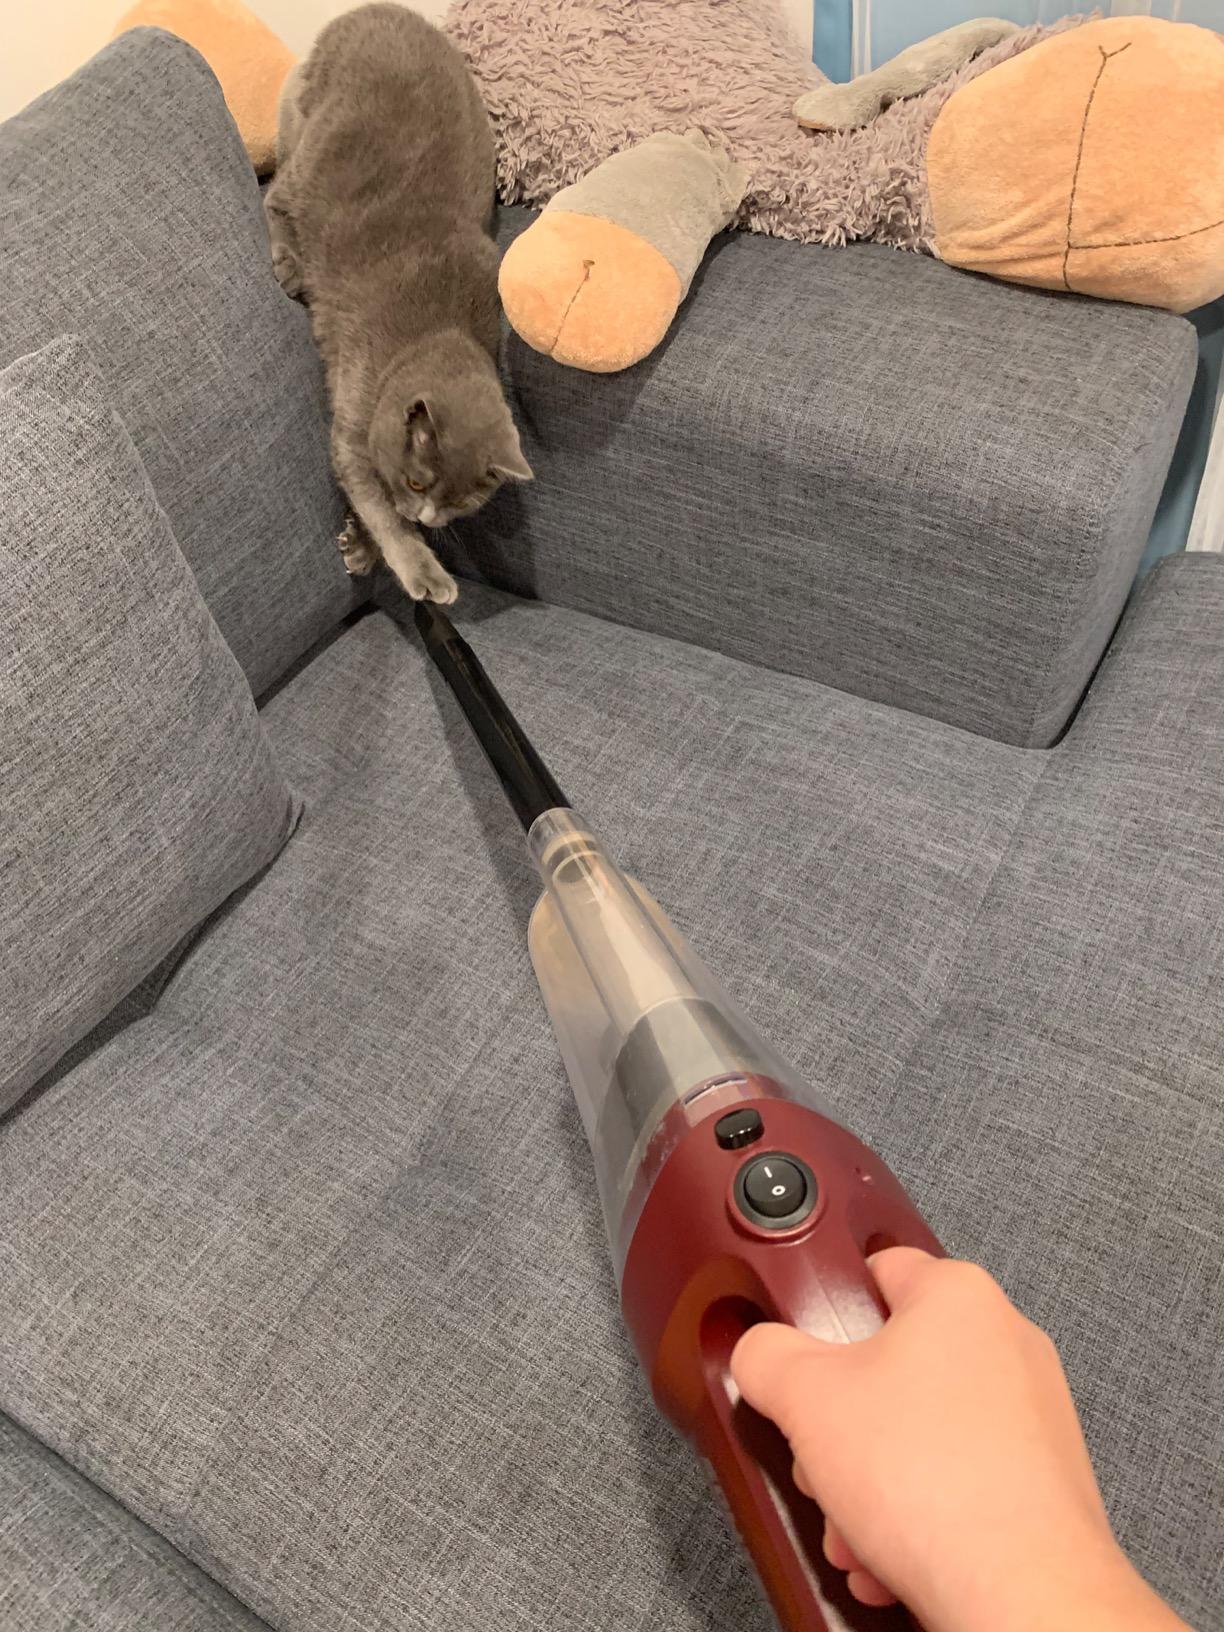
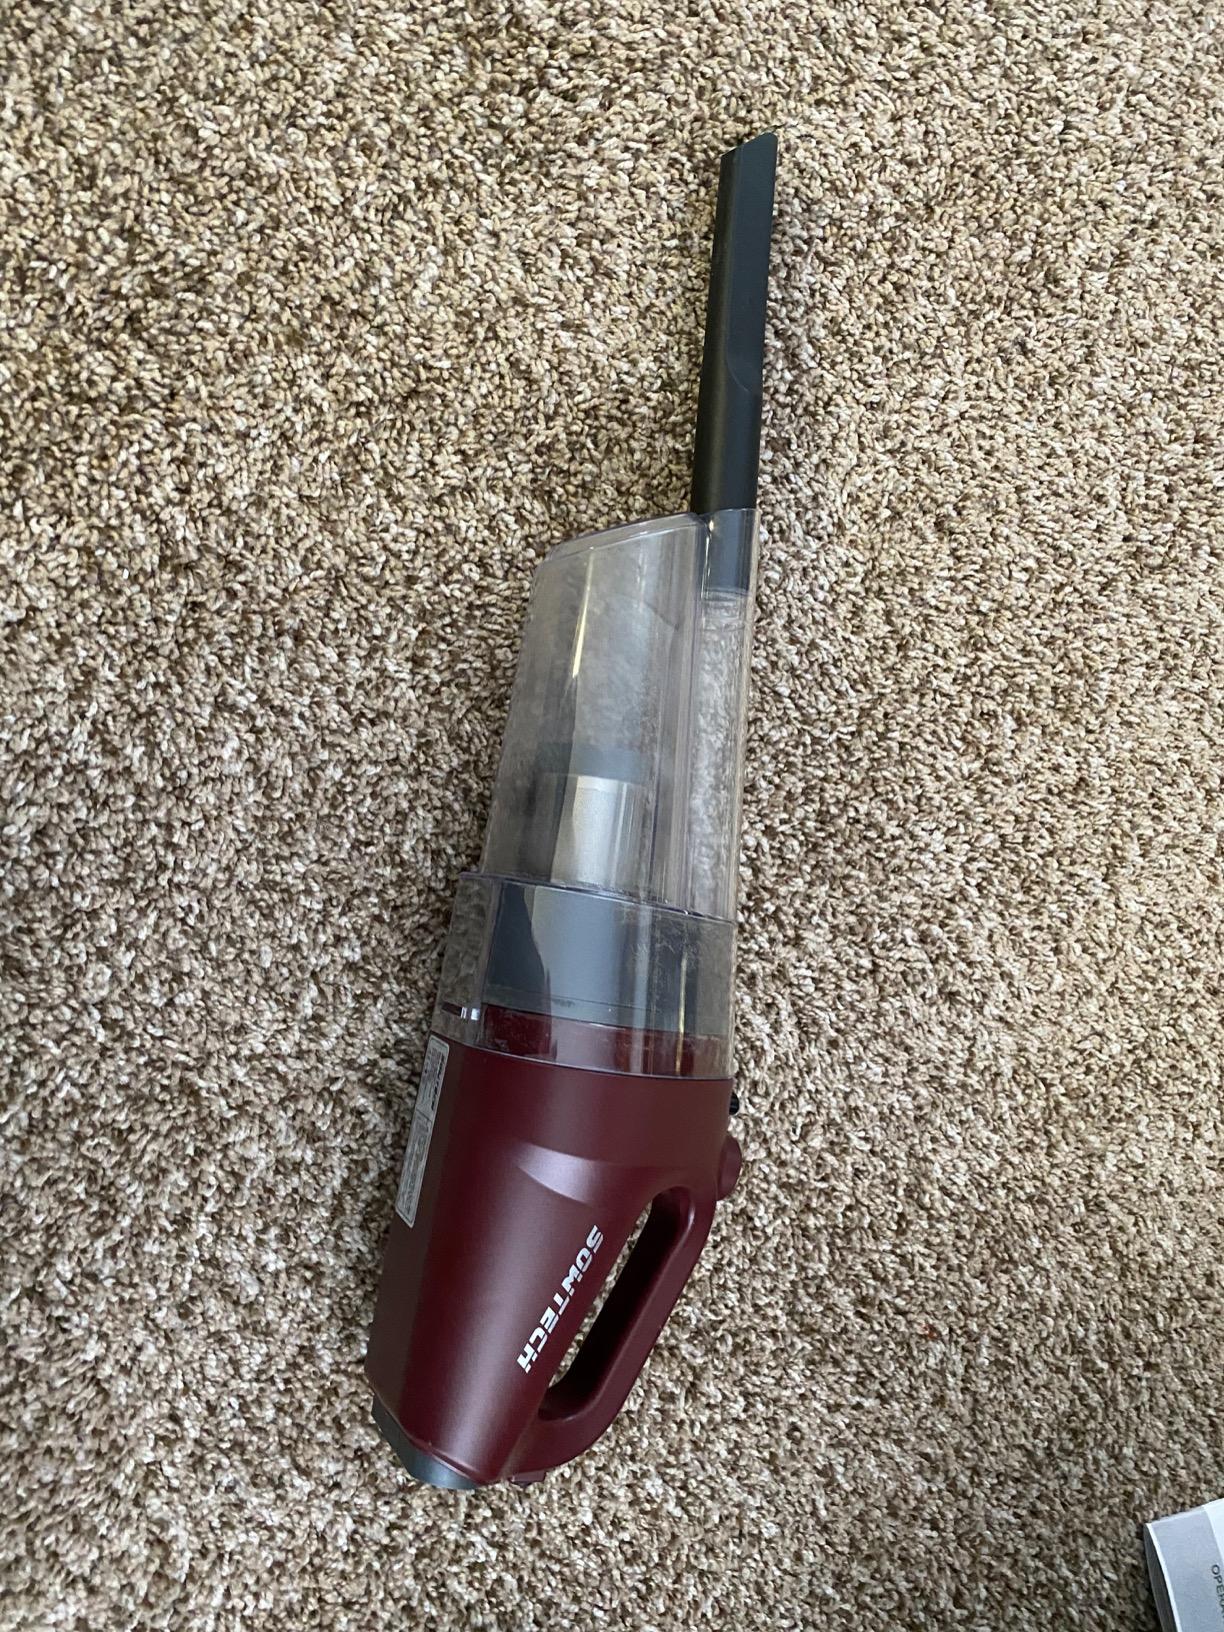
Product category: items_vacuum
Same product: yes